Tennessee-class cruiser

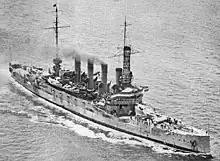
USS "Washington"

Design speed was . Despite Melville's concern about insufficient power, all four ships performed higher than expected during trials in both horsepower and speed. Each ship went through its speed trials in two stages, a four-hour run at flank speed and a 24-hour endurance run at the maximum maintainable speed.